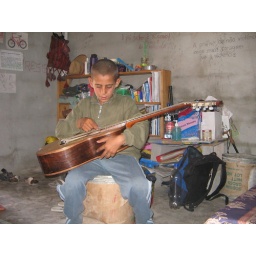
Child practicing guitar in the CPT/OD house